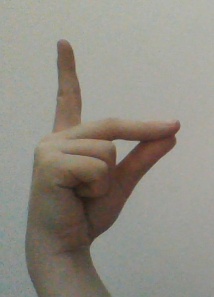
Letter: ta